John Arundell (admiral)

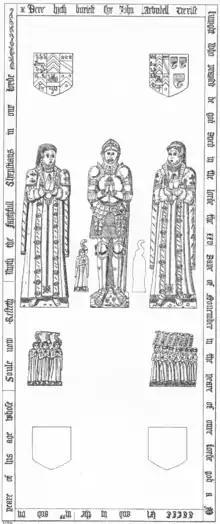
Monumental brass of Sir John Arundell in Stratton Church, Cornwall

Sir John had an illegitimate son Robert Arundell, who founded his own branch of the family at Menadarva, Cornwall, and adopted as his arms the "hirondelle" arms of Arundell debruised with a bend sinister for bastardy.